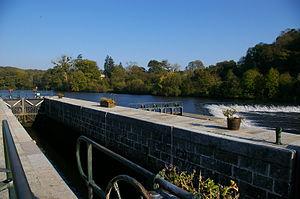
Origné est une commune française, située dans le département de la Mayenne en région Pays de la Loire, peuplée de 423 habitants.